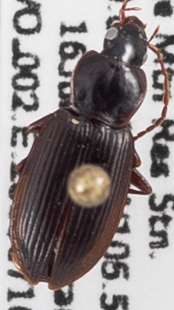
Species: Calathus advena
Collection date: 2019-07-16
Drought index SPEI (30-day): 0.284
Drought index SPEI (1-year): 0.072
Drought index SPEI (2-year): -0.1